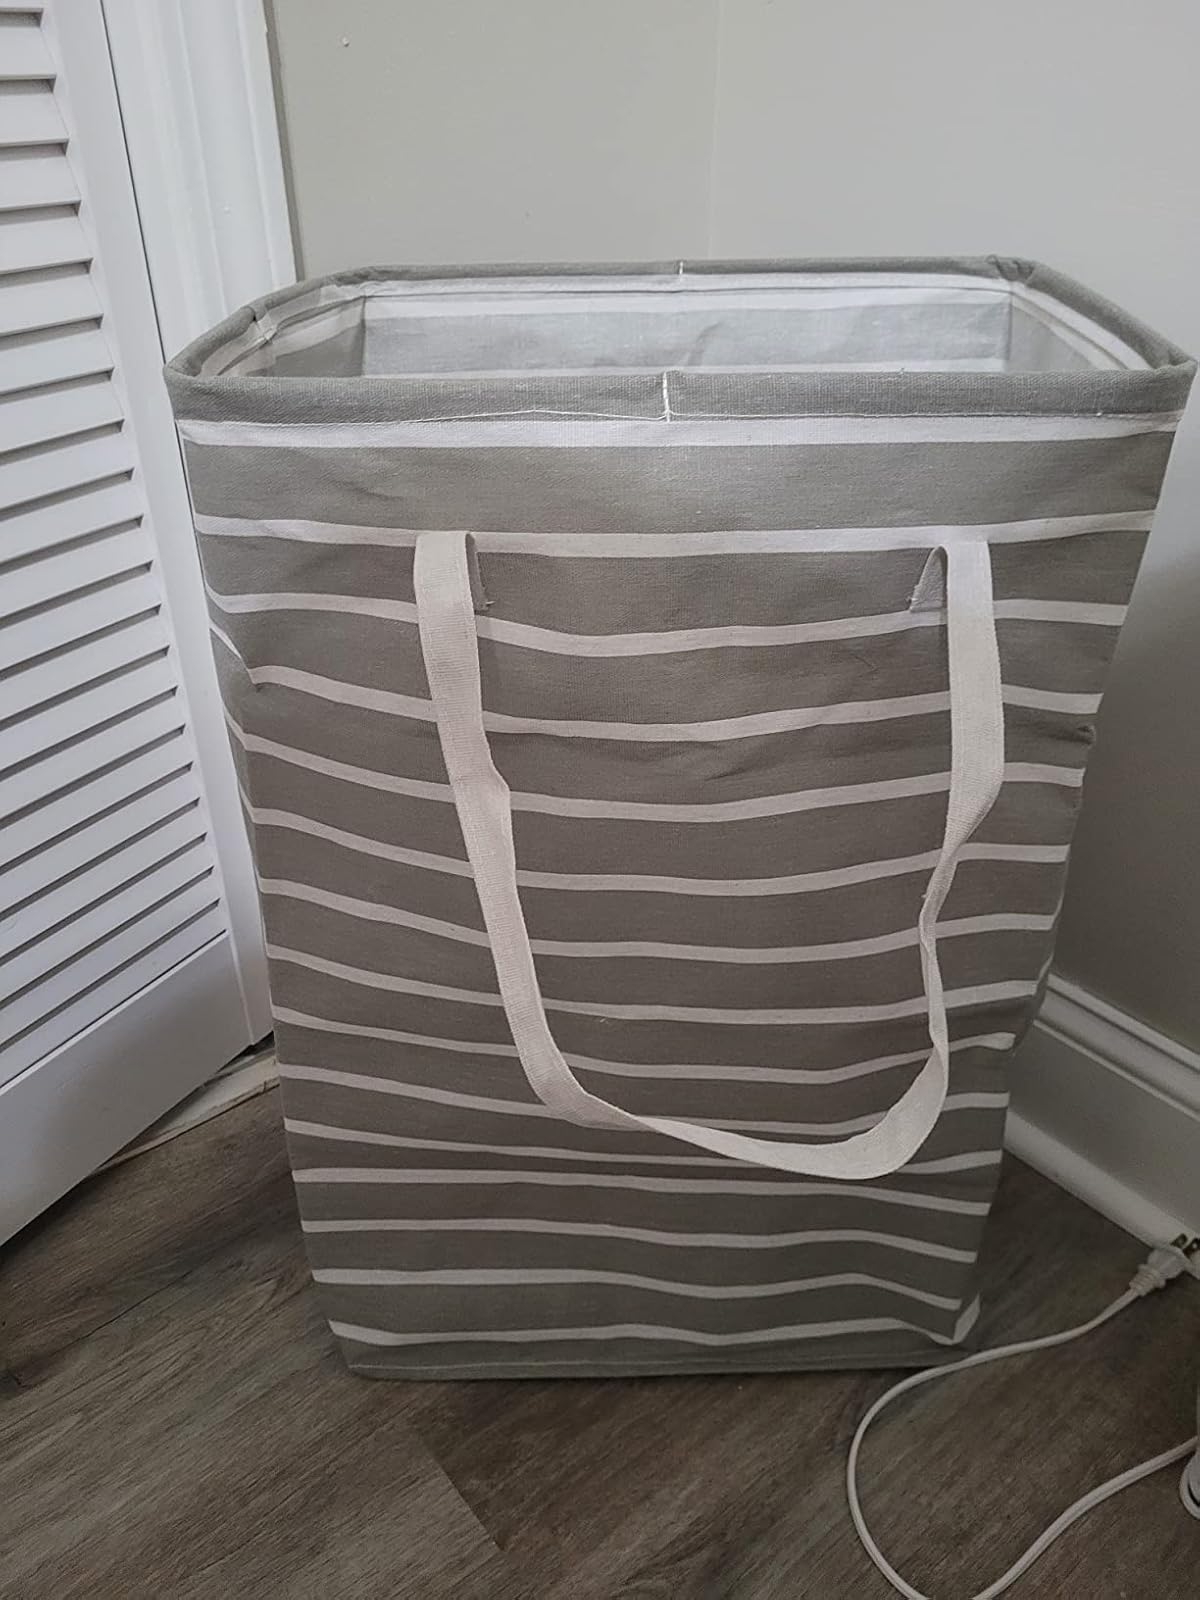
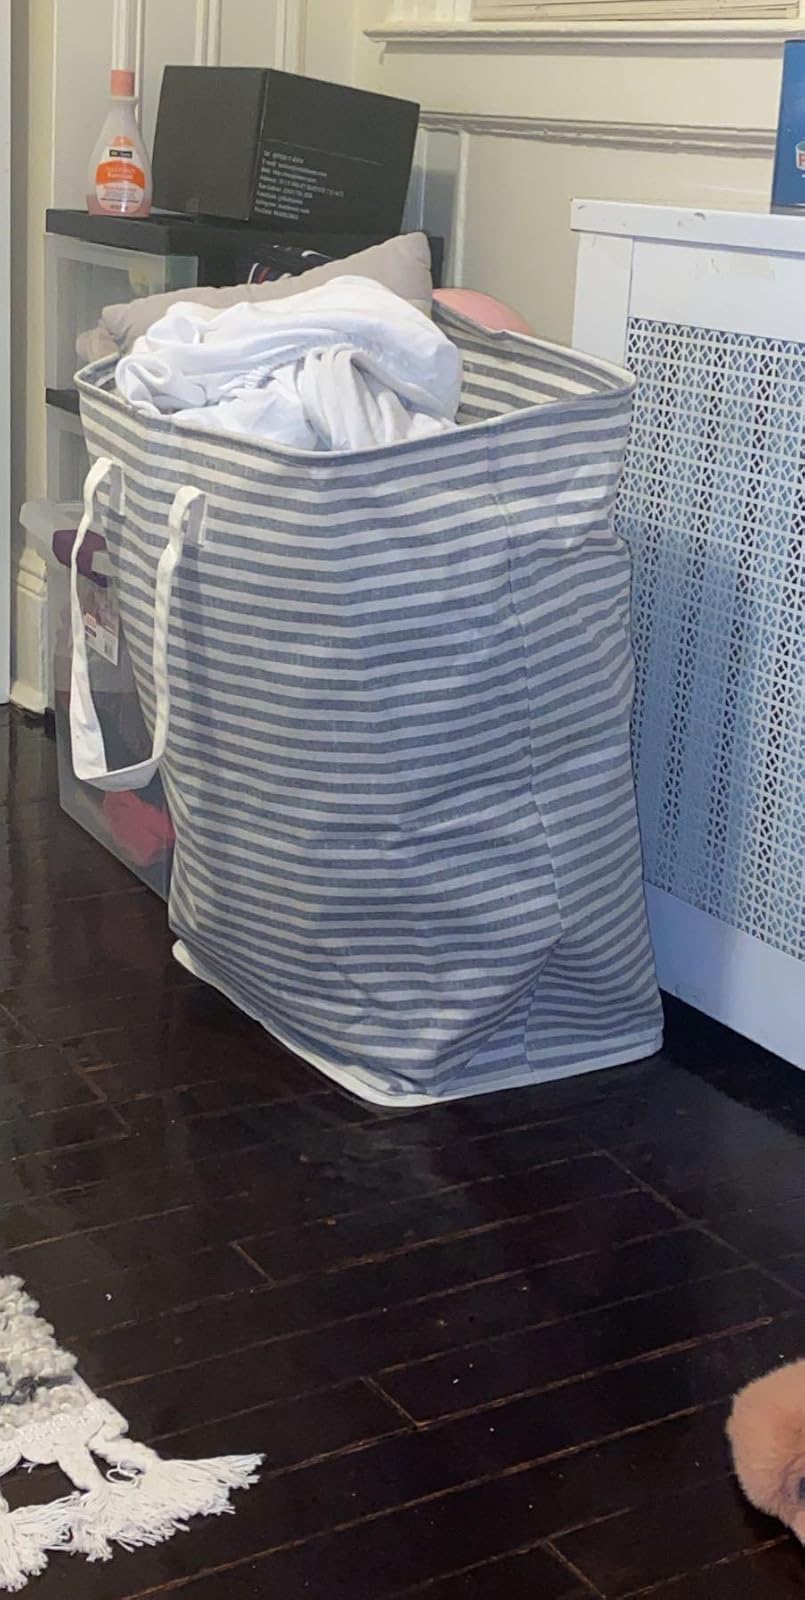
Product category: items_hamper
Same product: no